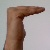
The image shows a hand gesture representing a space in Indian Sign Language.